From Here to Eternity (miniseries)

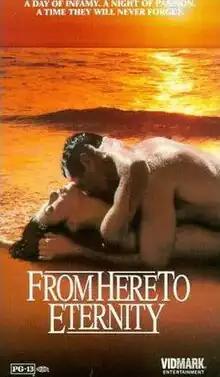
VHS box art

From Here to Eternity is a 1979 American three-part, six-hour television miniseries and a remake of the 1953 film "From Here to Eternity" based on the 1951 novel of the same name. All three conclude with the December 7, 1941, attack on Pearl Harbor. The miniseries originally aired in three two-hour installments on three consecutive Wednesdays on NBC on February 14, 21 and 28, 1979.